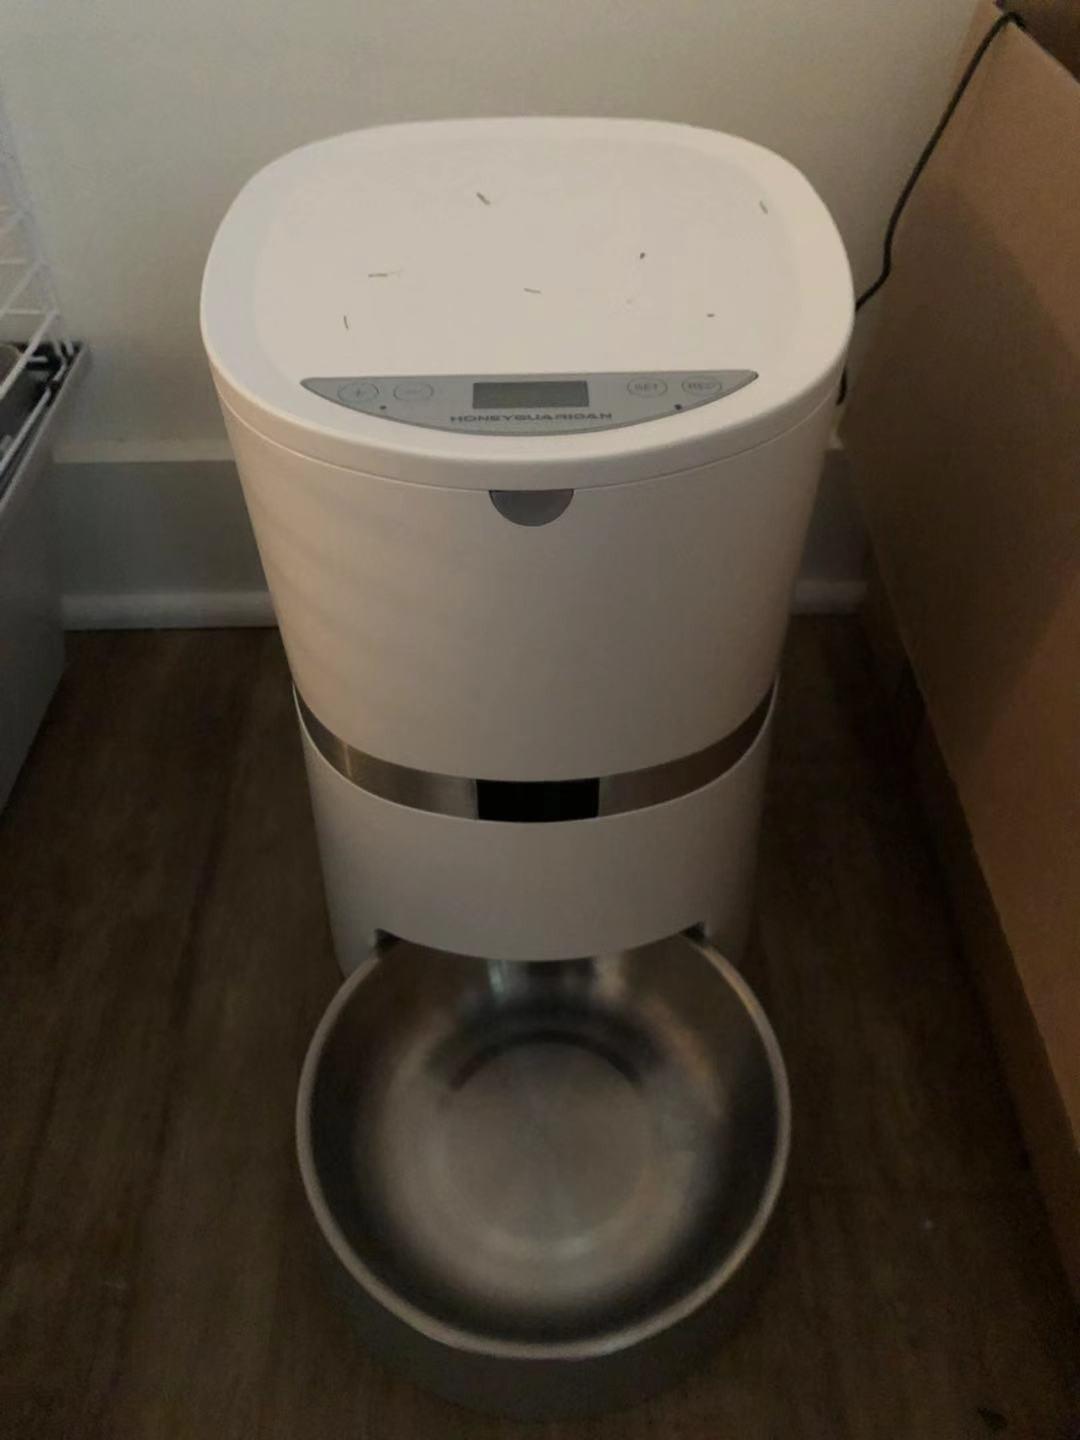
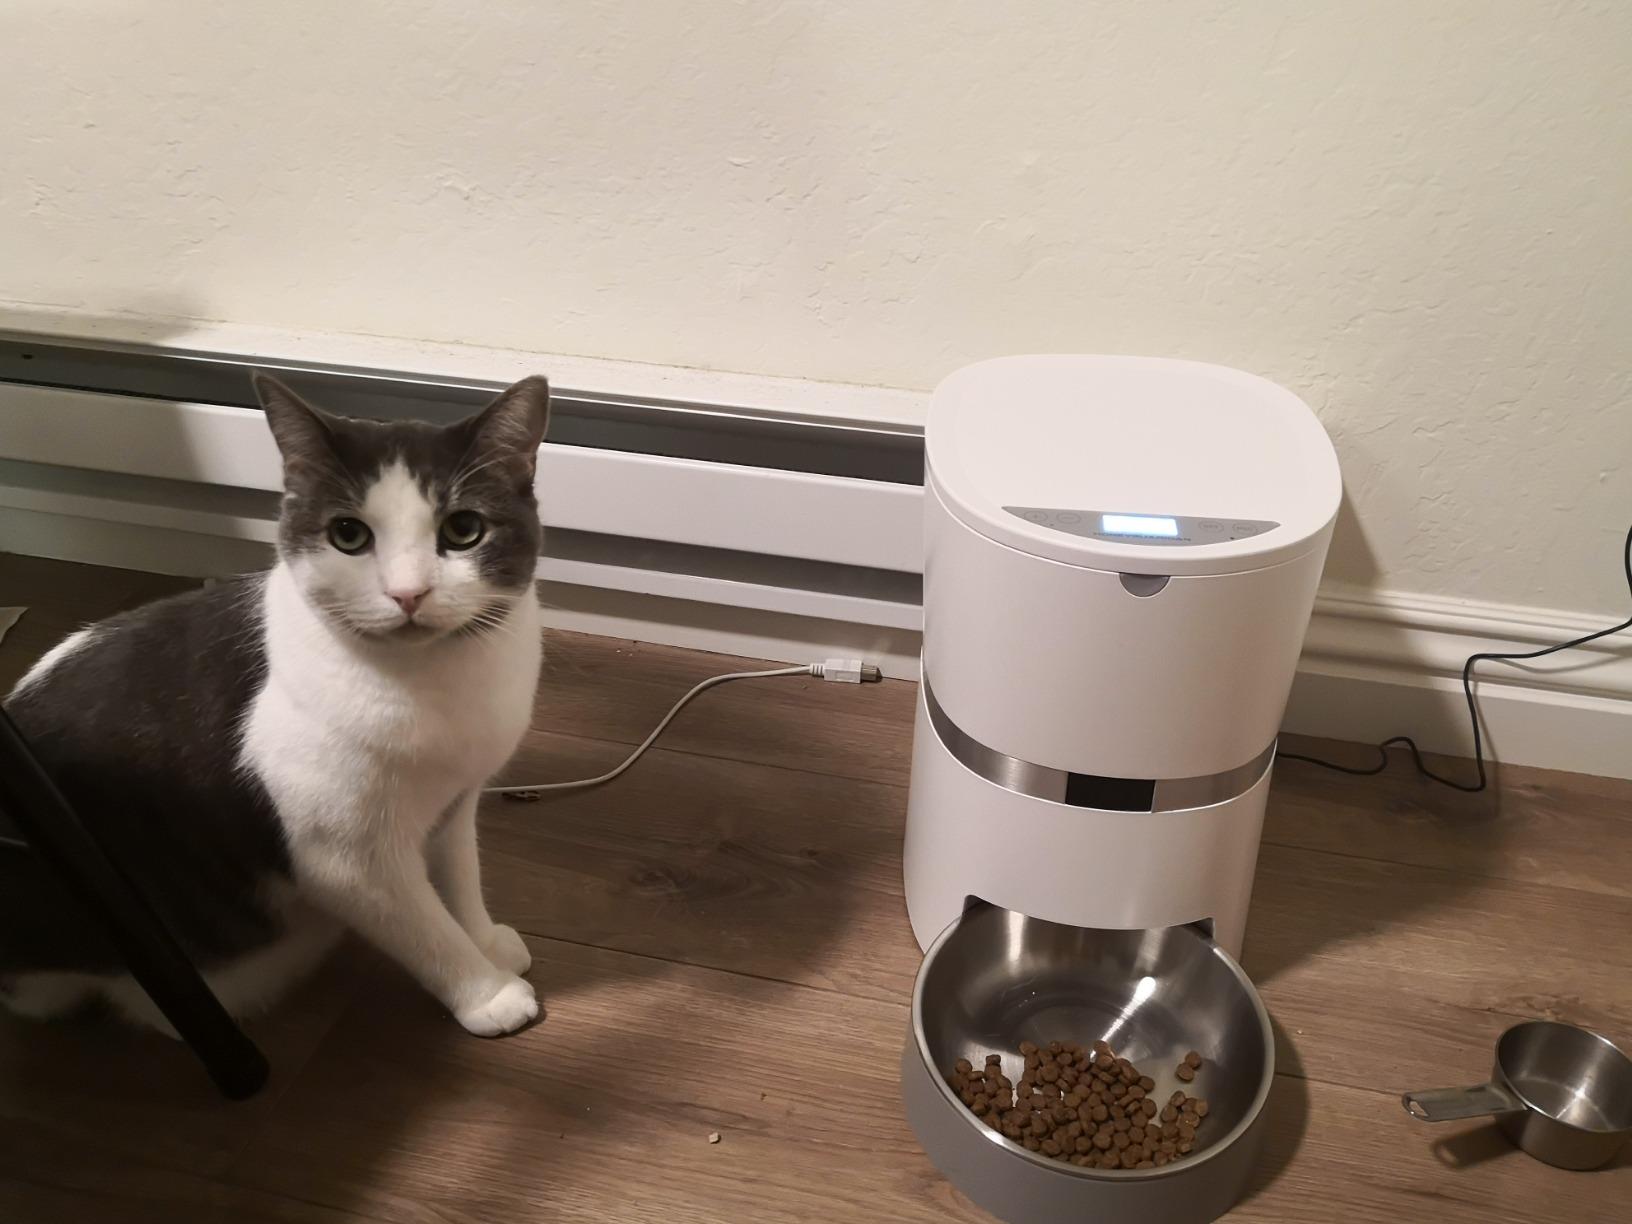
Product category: items_feeder
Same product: yes